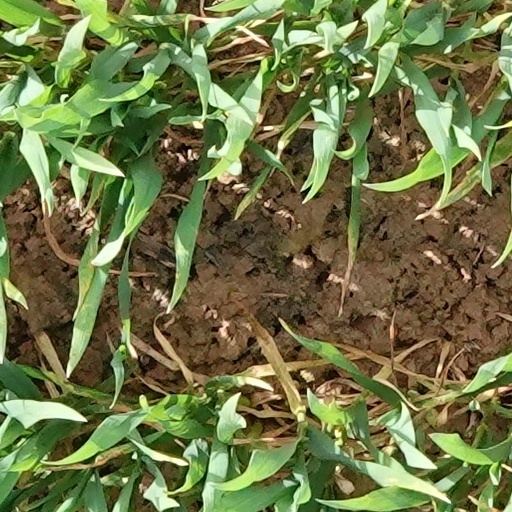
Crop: wheat